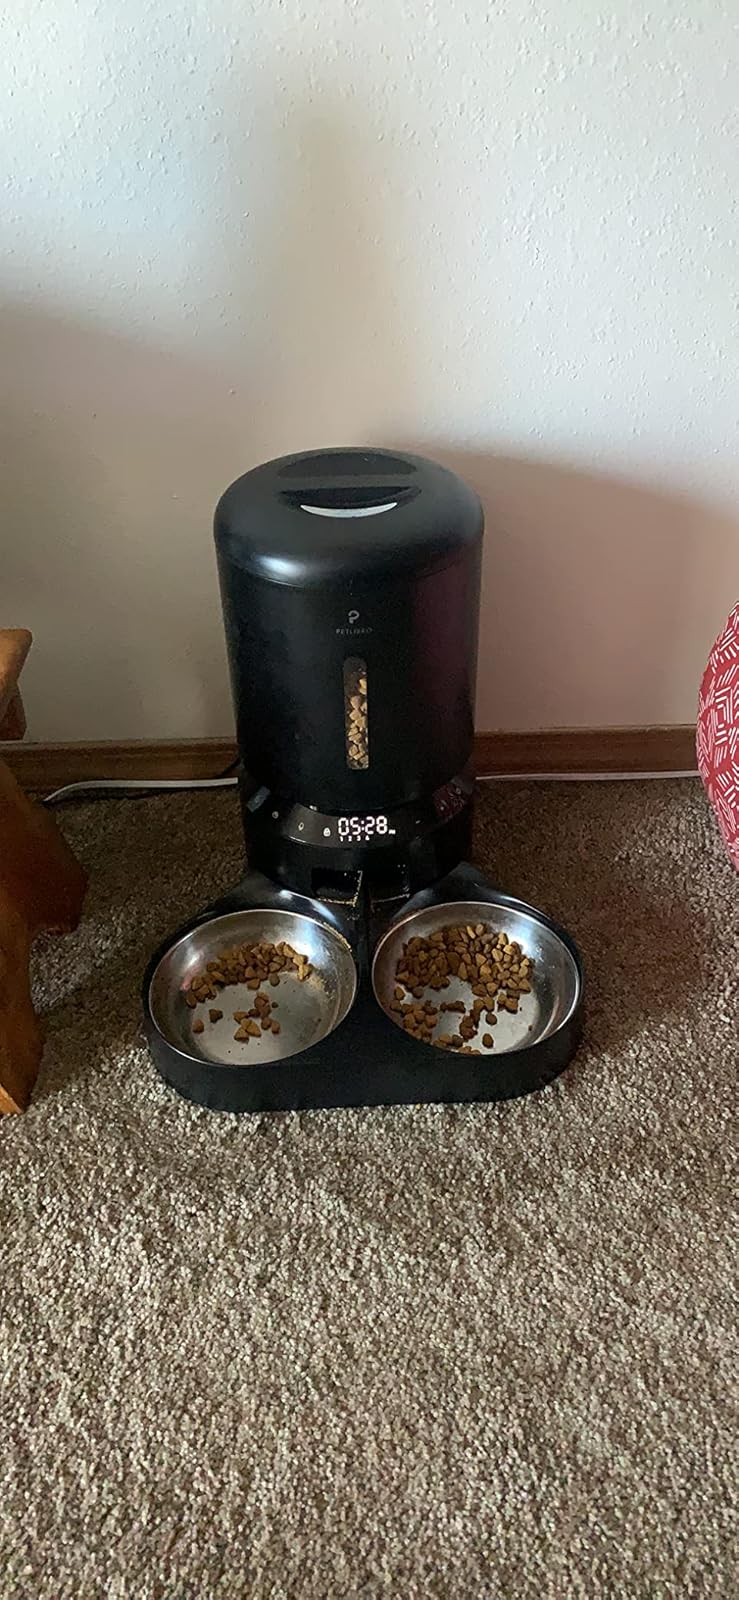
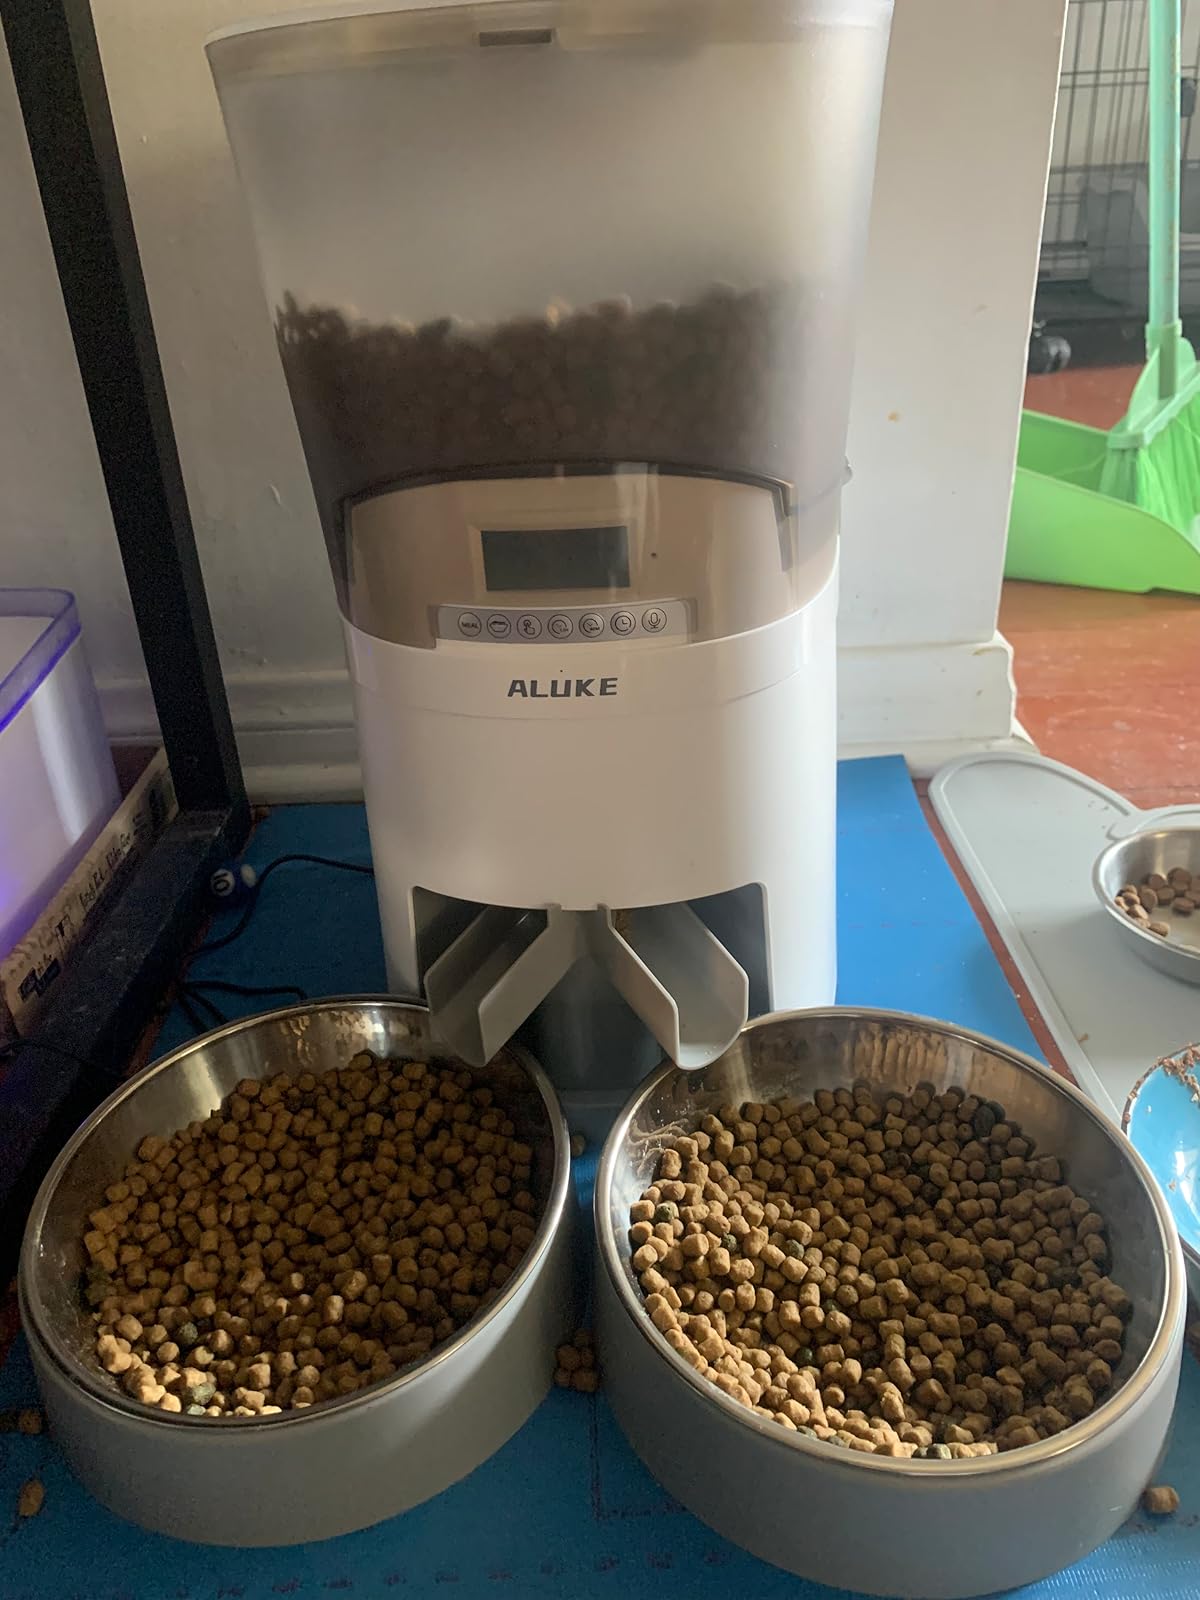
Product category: items_feeder
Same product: no